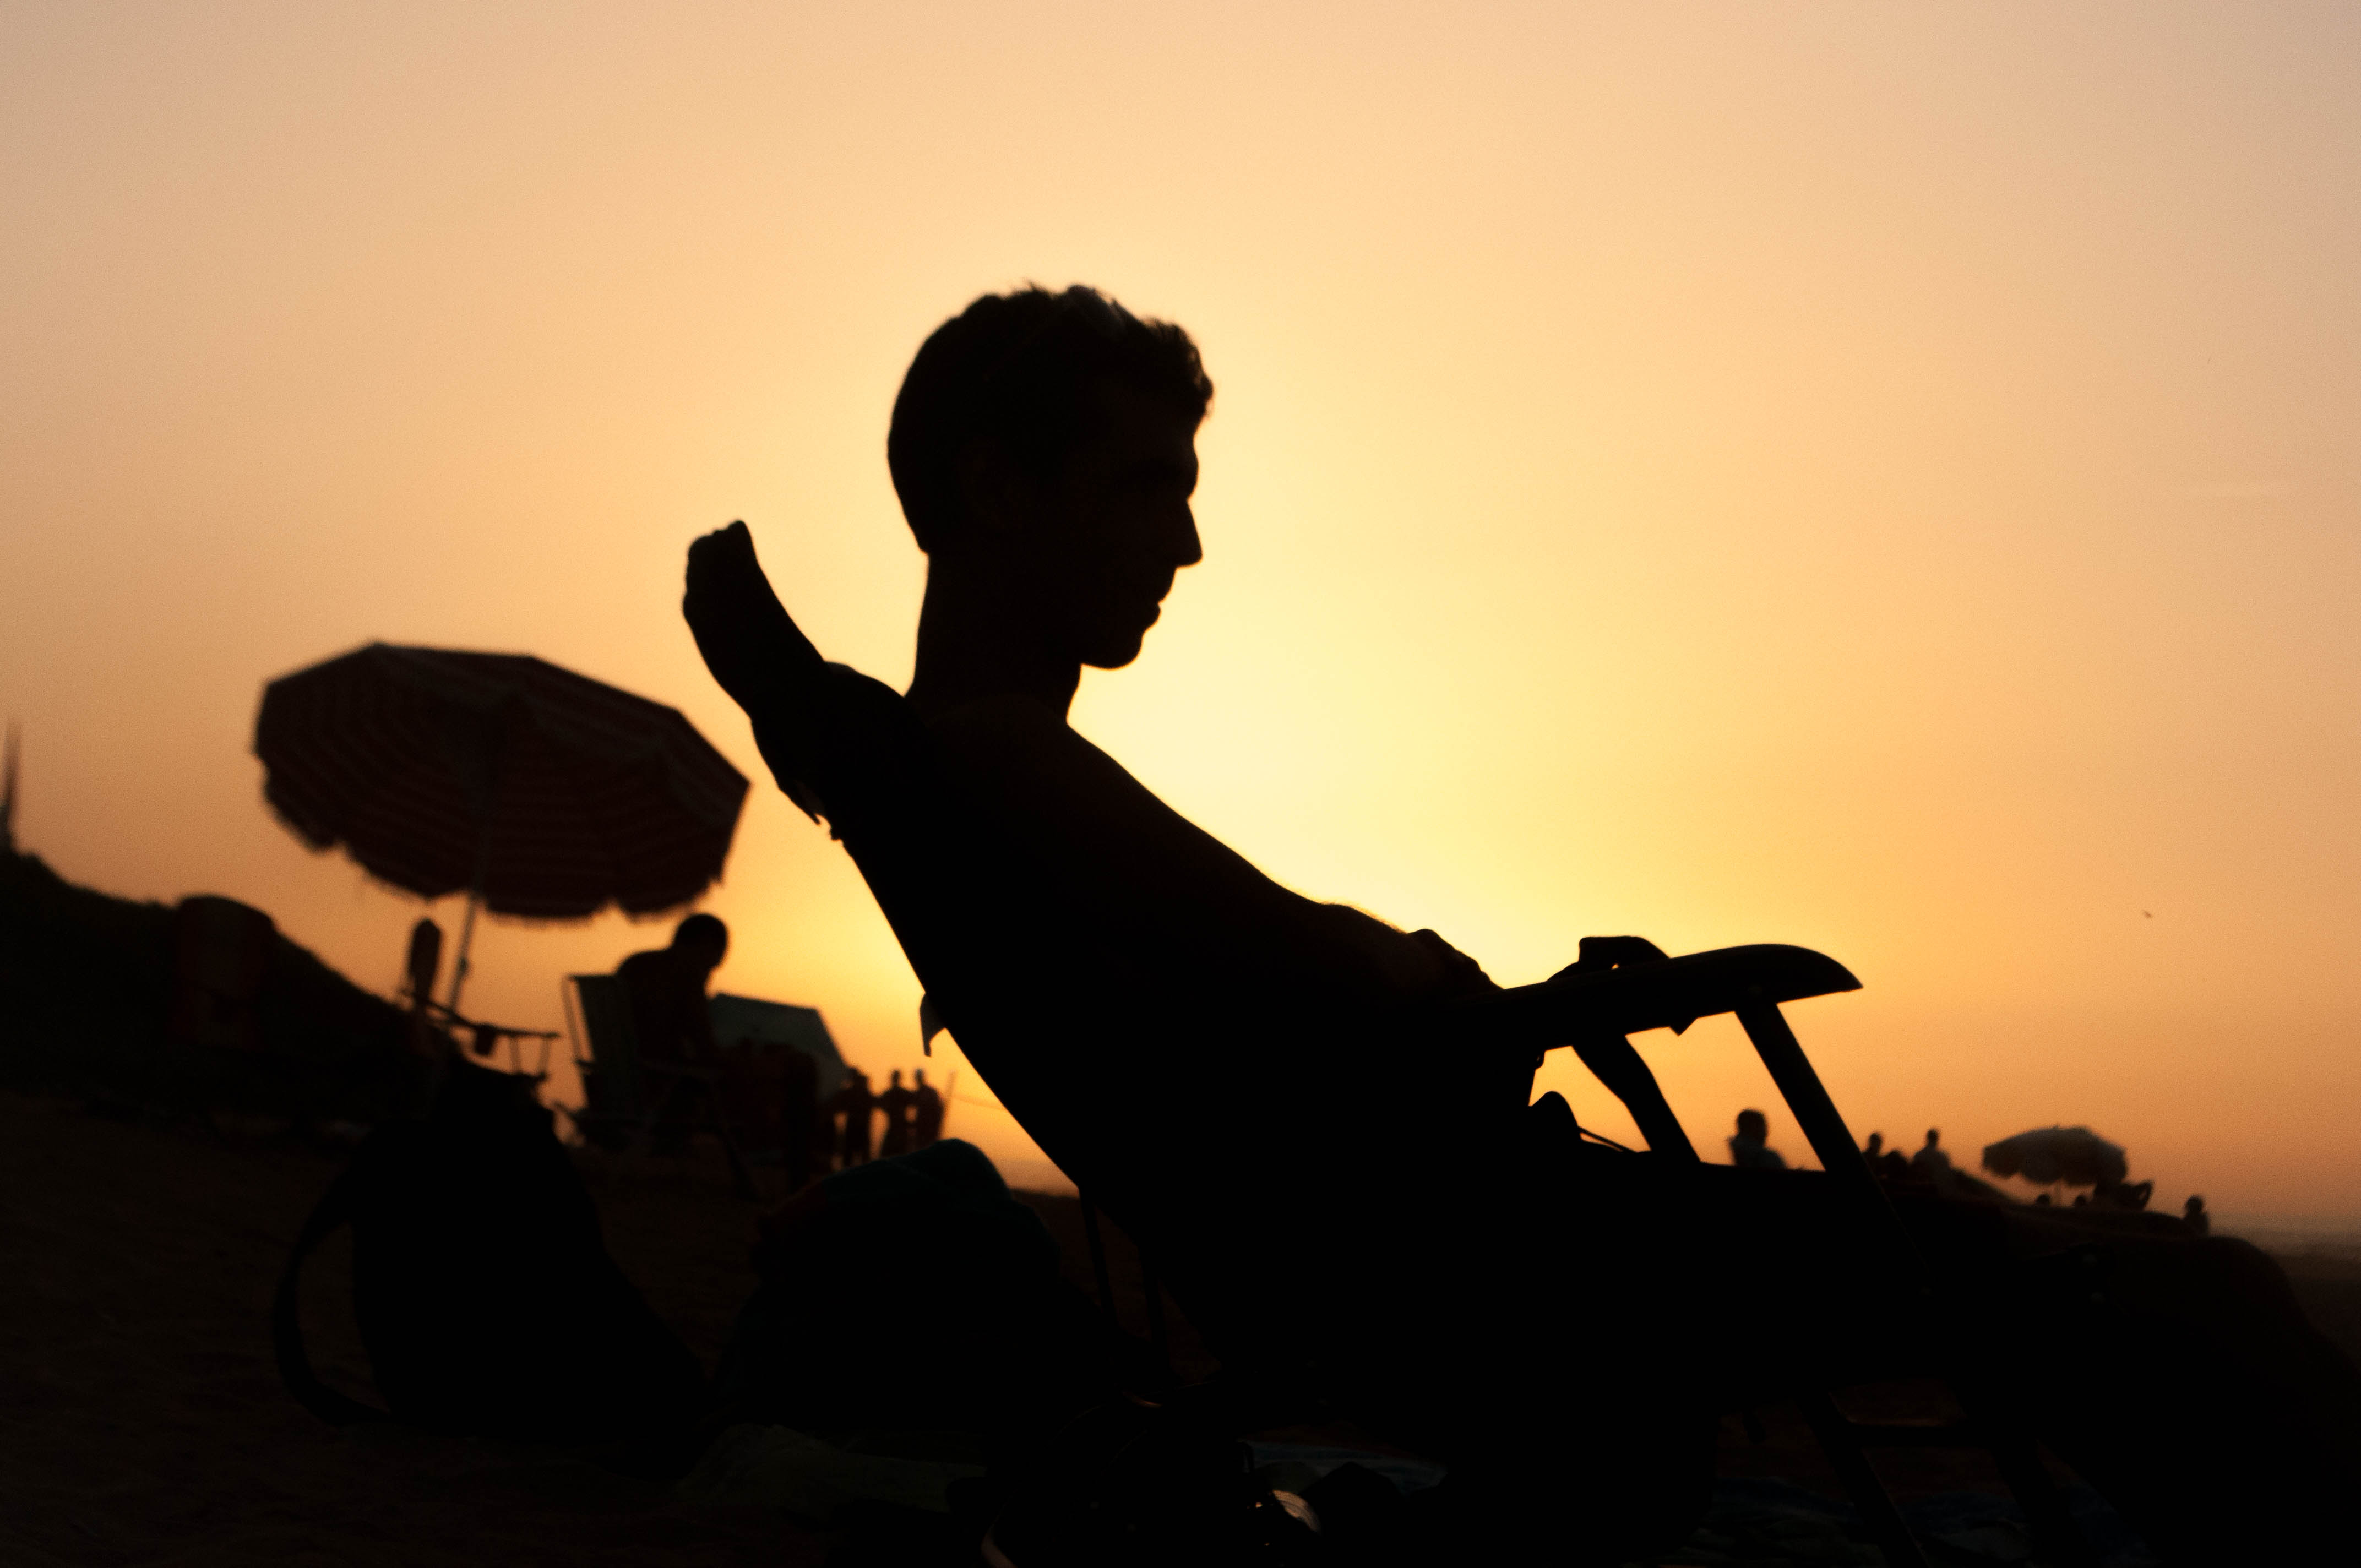
sun, sky, silhouette, sunrise, sunset, evening, vacation, shadow